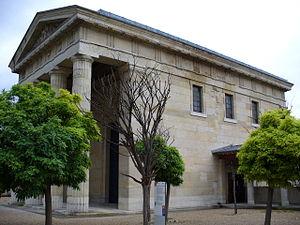
Chapelle de l'hôpital Esquirol. Saint-Maurice (Val-de-Marne, France).
L'hôpital Esquirol, officiellement appelé établissement public de santé Esquirol, est un ancien asile psychiatrique français, autrefois connu sous le nom d’asile de Charenton. Il est situé sur la commune de Saint-Maurice, dans le Val-de-Marne.